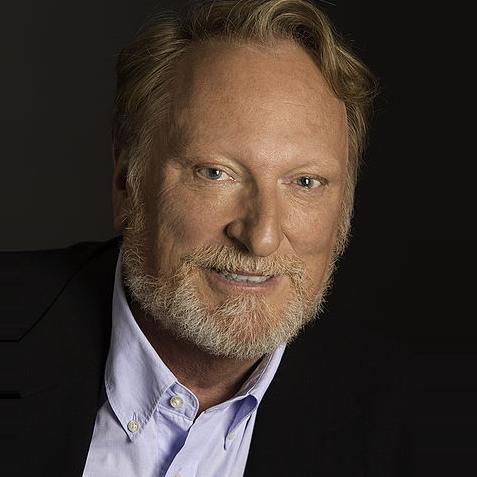
Age: 65